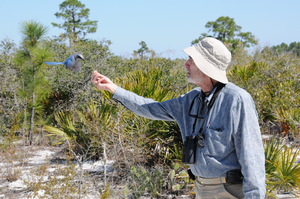
Paul R. Ehrlich
Paul Ralph Ehrlich er en amerikansk biolog og pædagog, der er Bing professor i befolkningsstudier ved Stanford University og formand for Stanfords Center for Conservation Biology. Han er en entomolog med specialitet i Lepidoptera, men han er bedre kendt som en økolog, specielt for sine advarsler om ubegrænset befolkningstilvækst og begrænsede ressourcer. Ehrlich blev kendt efter offentliggørelsen af sin kontroversielle bog The Population Bomb i 1968. Han er også kendt for det berømte Simon-Ehrlich-væddemål, et væddemål om udviklingen i priserne på fem forskellige metaller over tiåret 1980-90, som Ehrlich indgik i 1980 med økonomen Julian Simon. Ehrlich tabte væddemålet: I modsætning til hans forudsigelse faldt priserne på samtlige fem mineraler i løbet af perioden. På trods af den betydelige globale befolkningsvækst i perioden var der altså ikke kommet større knaphed på råstofferne. En senere undersøgelse har vist, at Ehrlich snarere var uheldig med sin timing: Ved at lave simulationer for råstofpris-udviklingen i hver eneste tiårs-periode fra 1900 til 2008 sås det, at Ehrlich ville have fået ret i 63 % af tilfældene.